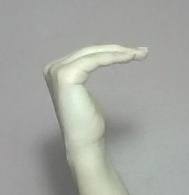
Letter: haa